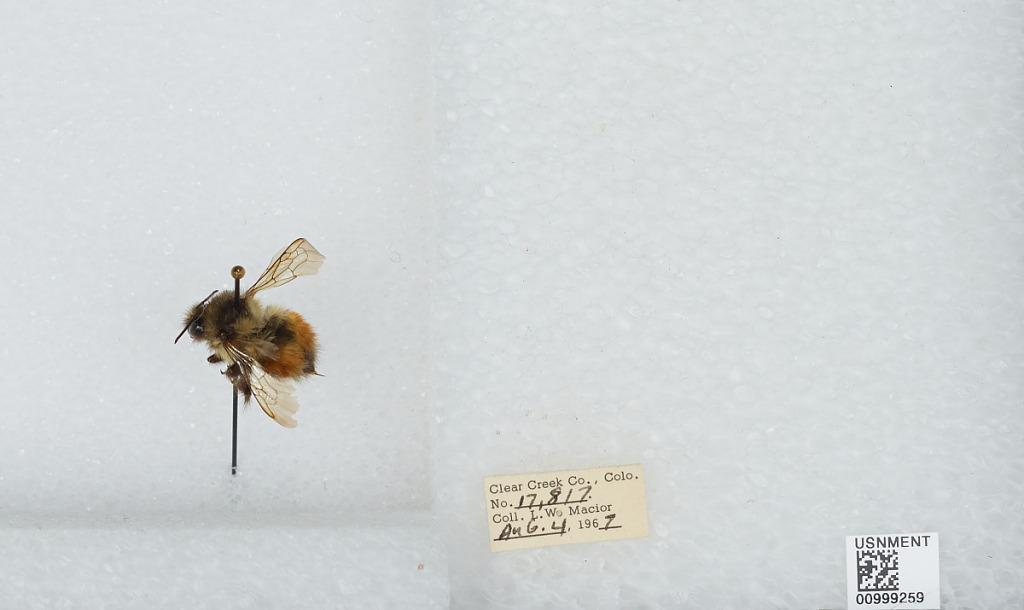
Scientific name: Bombus (Pyrobombus) melanopygus Nylander
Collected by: L. Macior
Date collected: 1967-8-4
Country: United States
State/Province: Colorado
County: Clear Creek
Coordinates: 39.6958, -105.725